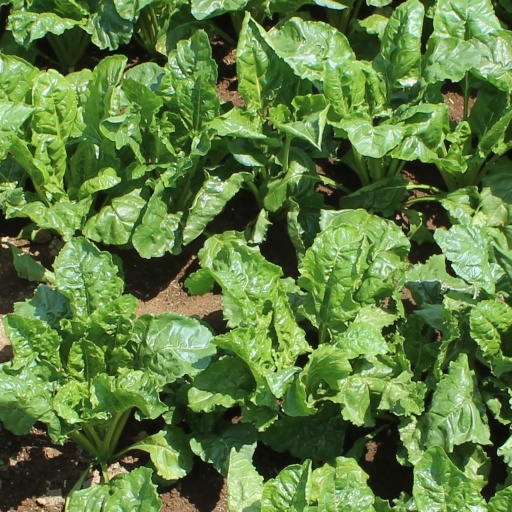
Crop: sugar beet